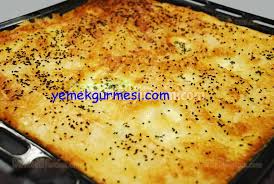
Yemek: borek